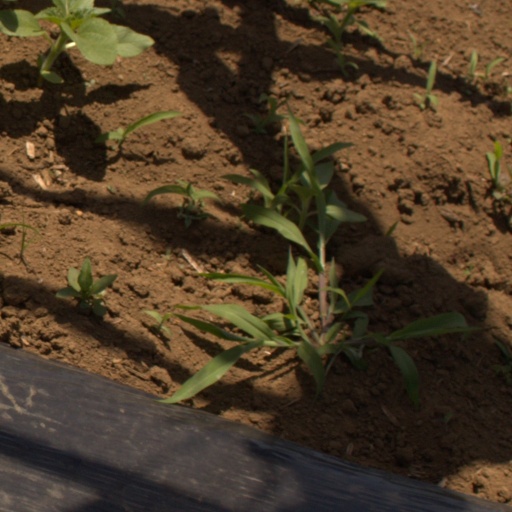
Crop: Jerusalem artichoke